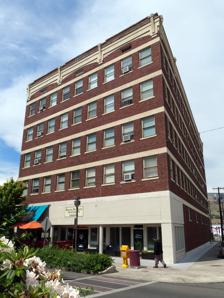
Building: Breier Building
Country: United States of America
Year built: 1923
United States historic place Breier Building U.S. National Register of Historic Places Show map of Idaho Show map of the United States Location 631–633 Main St., Lewiston, Idaho Coordinates 46°25′16″N 117°01′29″W / 46.42111°N 117.02472°W / 46.42111; -117.02472 Area less than one acre Built 1923 Architect James H. Nave Architectural style Chicago, Chicago Commercial NRHP reference No. 86001261 Added to NRHP June 13, 1986 The Breier Building , at 631–633 Main St. in Lewiston, Idaho , was built in 1923.  It was listed on the National Register of Historic Places in 1986. It is five stories tall, not counting a mezzanine level sometimes referred to as its second story.  It has a flat roof and a low parapet . It was designed by Lewiston architect James H. Nave . Its National Register nomination describes it as Chicago School in style: A simply decorated and handsome structure, the Breier Building is an example of the Chicago School Commercial style. Typical characteristics of this style are masonry clad exteriors and a higher proportion of windows to wall space than was used in previous styles. While geometric and foliate adornment are more typical of earlier-period Chicago School Commercial-style buildings, later examples like the Breier Building are more stark and stripped of ornament. The invention of the elevator and the development of structural steel framing brought about the construction of taller buildings, the "skyscrapers." References